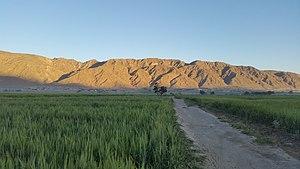
Le district de Mastung est une subdivision administrative du centre de la province du Baloutchistan au Pakistan. Il est créé en juillet 1991 en divisant le district de Kalat, autour de son chef-lieu Mastung, qui est situé à moins de 50 kilomètres au sud de la capitale provinciale Quetta.